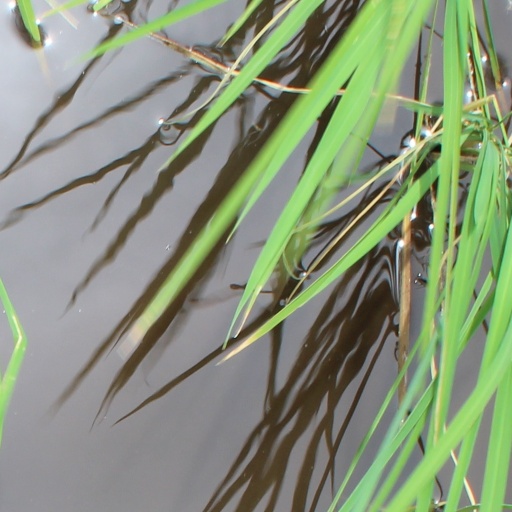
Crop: rice